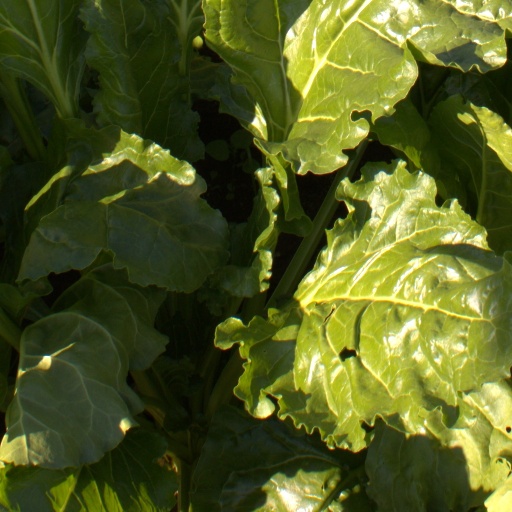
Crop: sugar beet